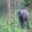
Label: elephant